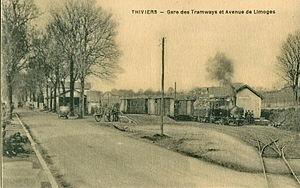
Carte postale ancienne, sans mention d'éditeur
La Société des Tramways de la Dordogne a exploité un réseau de tramway à voie métrique dans le département de la Dordogne entre 1911 et 1921. Elle se substitue a Mr Alfred Pasquet détenteur de la concession d'un réseau de plusieurs lignes de tramway à vapeur, le 7 octobre 1908. Le siège de la société est à Périgueux.
Thiviers est une commune française située dans le département de la Dordogne, en région Nouvelle-Aquitaine.